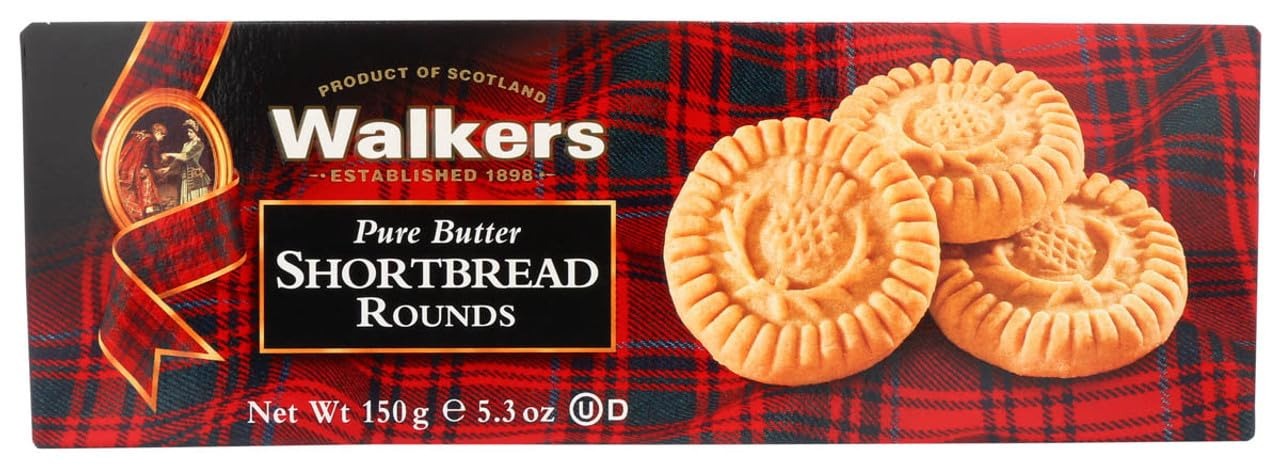
Item Name: WALKERS SHORTBREAD RND, 5.3 OZ, PK- 12
Value: 63.6
Unit: Ounce

Price: 5.99